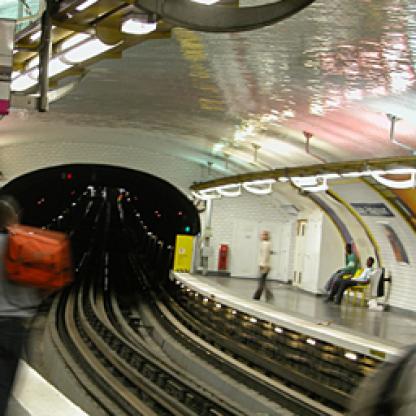
Scene: Indoor